Indian threadfish

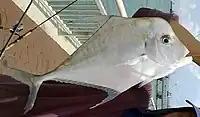
A fisherman's catch of Indian threadfish

The Indian threadfish inhabits the tropical regions of the Indian and Western Pacific Oceans, ranging from Madagascar, east Africa and the Red Sea to India, China, South East Asia, north to Japan and south to Indonesia and northern Australia. The easternmost report is that of a specimen taken off French Polynesia in the Pacific.